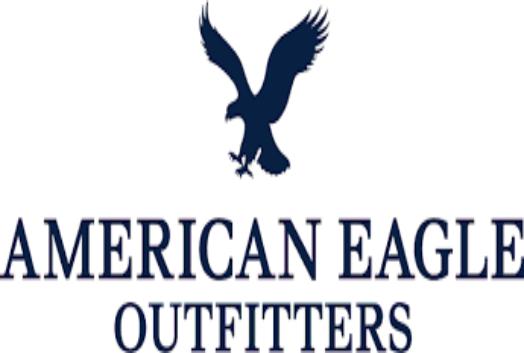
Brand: American Eagle
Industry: Clothes